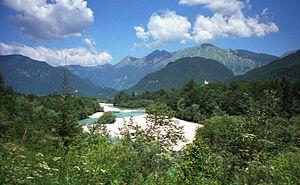
Kobarid est une commune de Slovénie, située dans le Littoral slovène à l'extrémité occidentale du pays.
L'Isonzo est un fleuve dont le trajet parcourt l'ouest de la Slovénie et le nord-est de l'Italie.